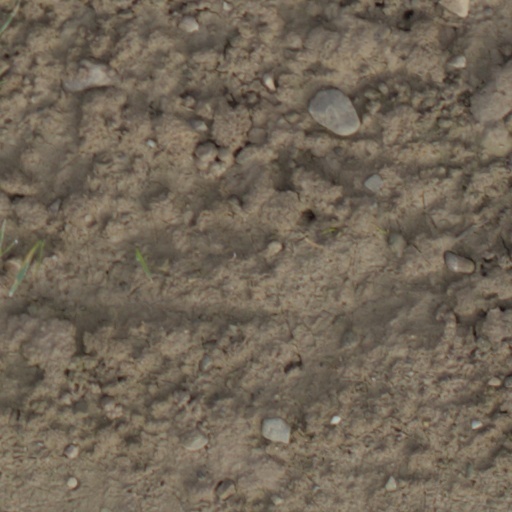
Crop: wheat